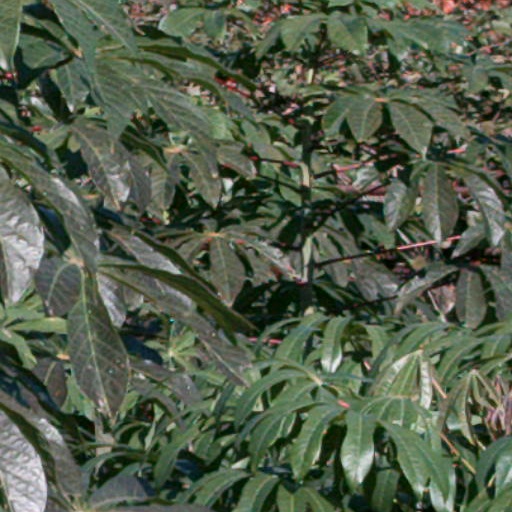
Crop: cassava